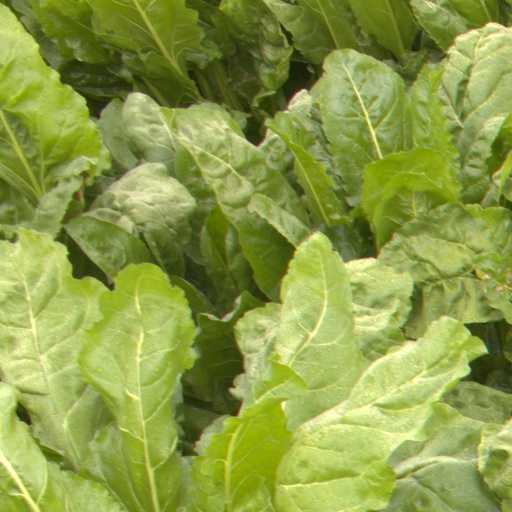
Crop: sugar beet